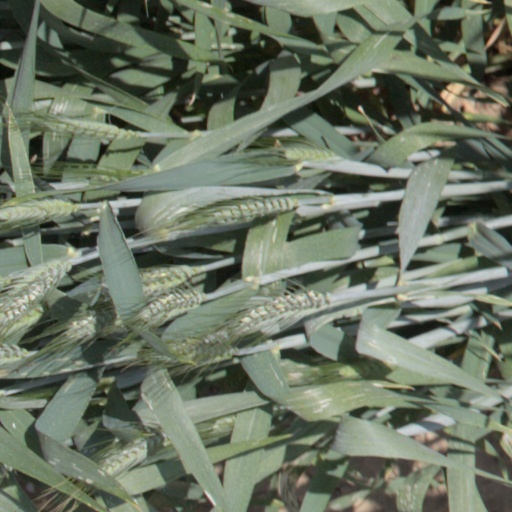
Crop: wheat